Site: brandenburg
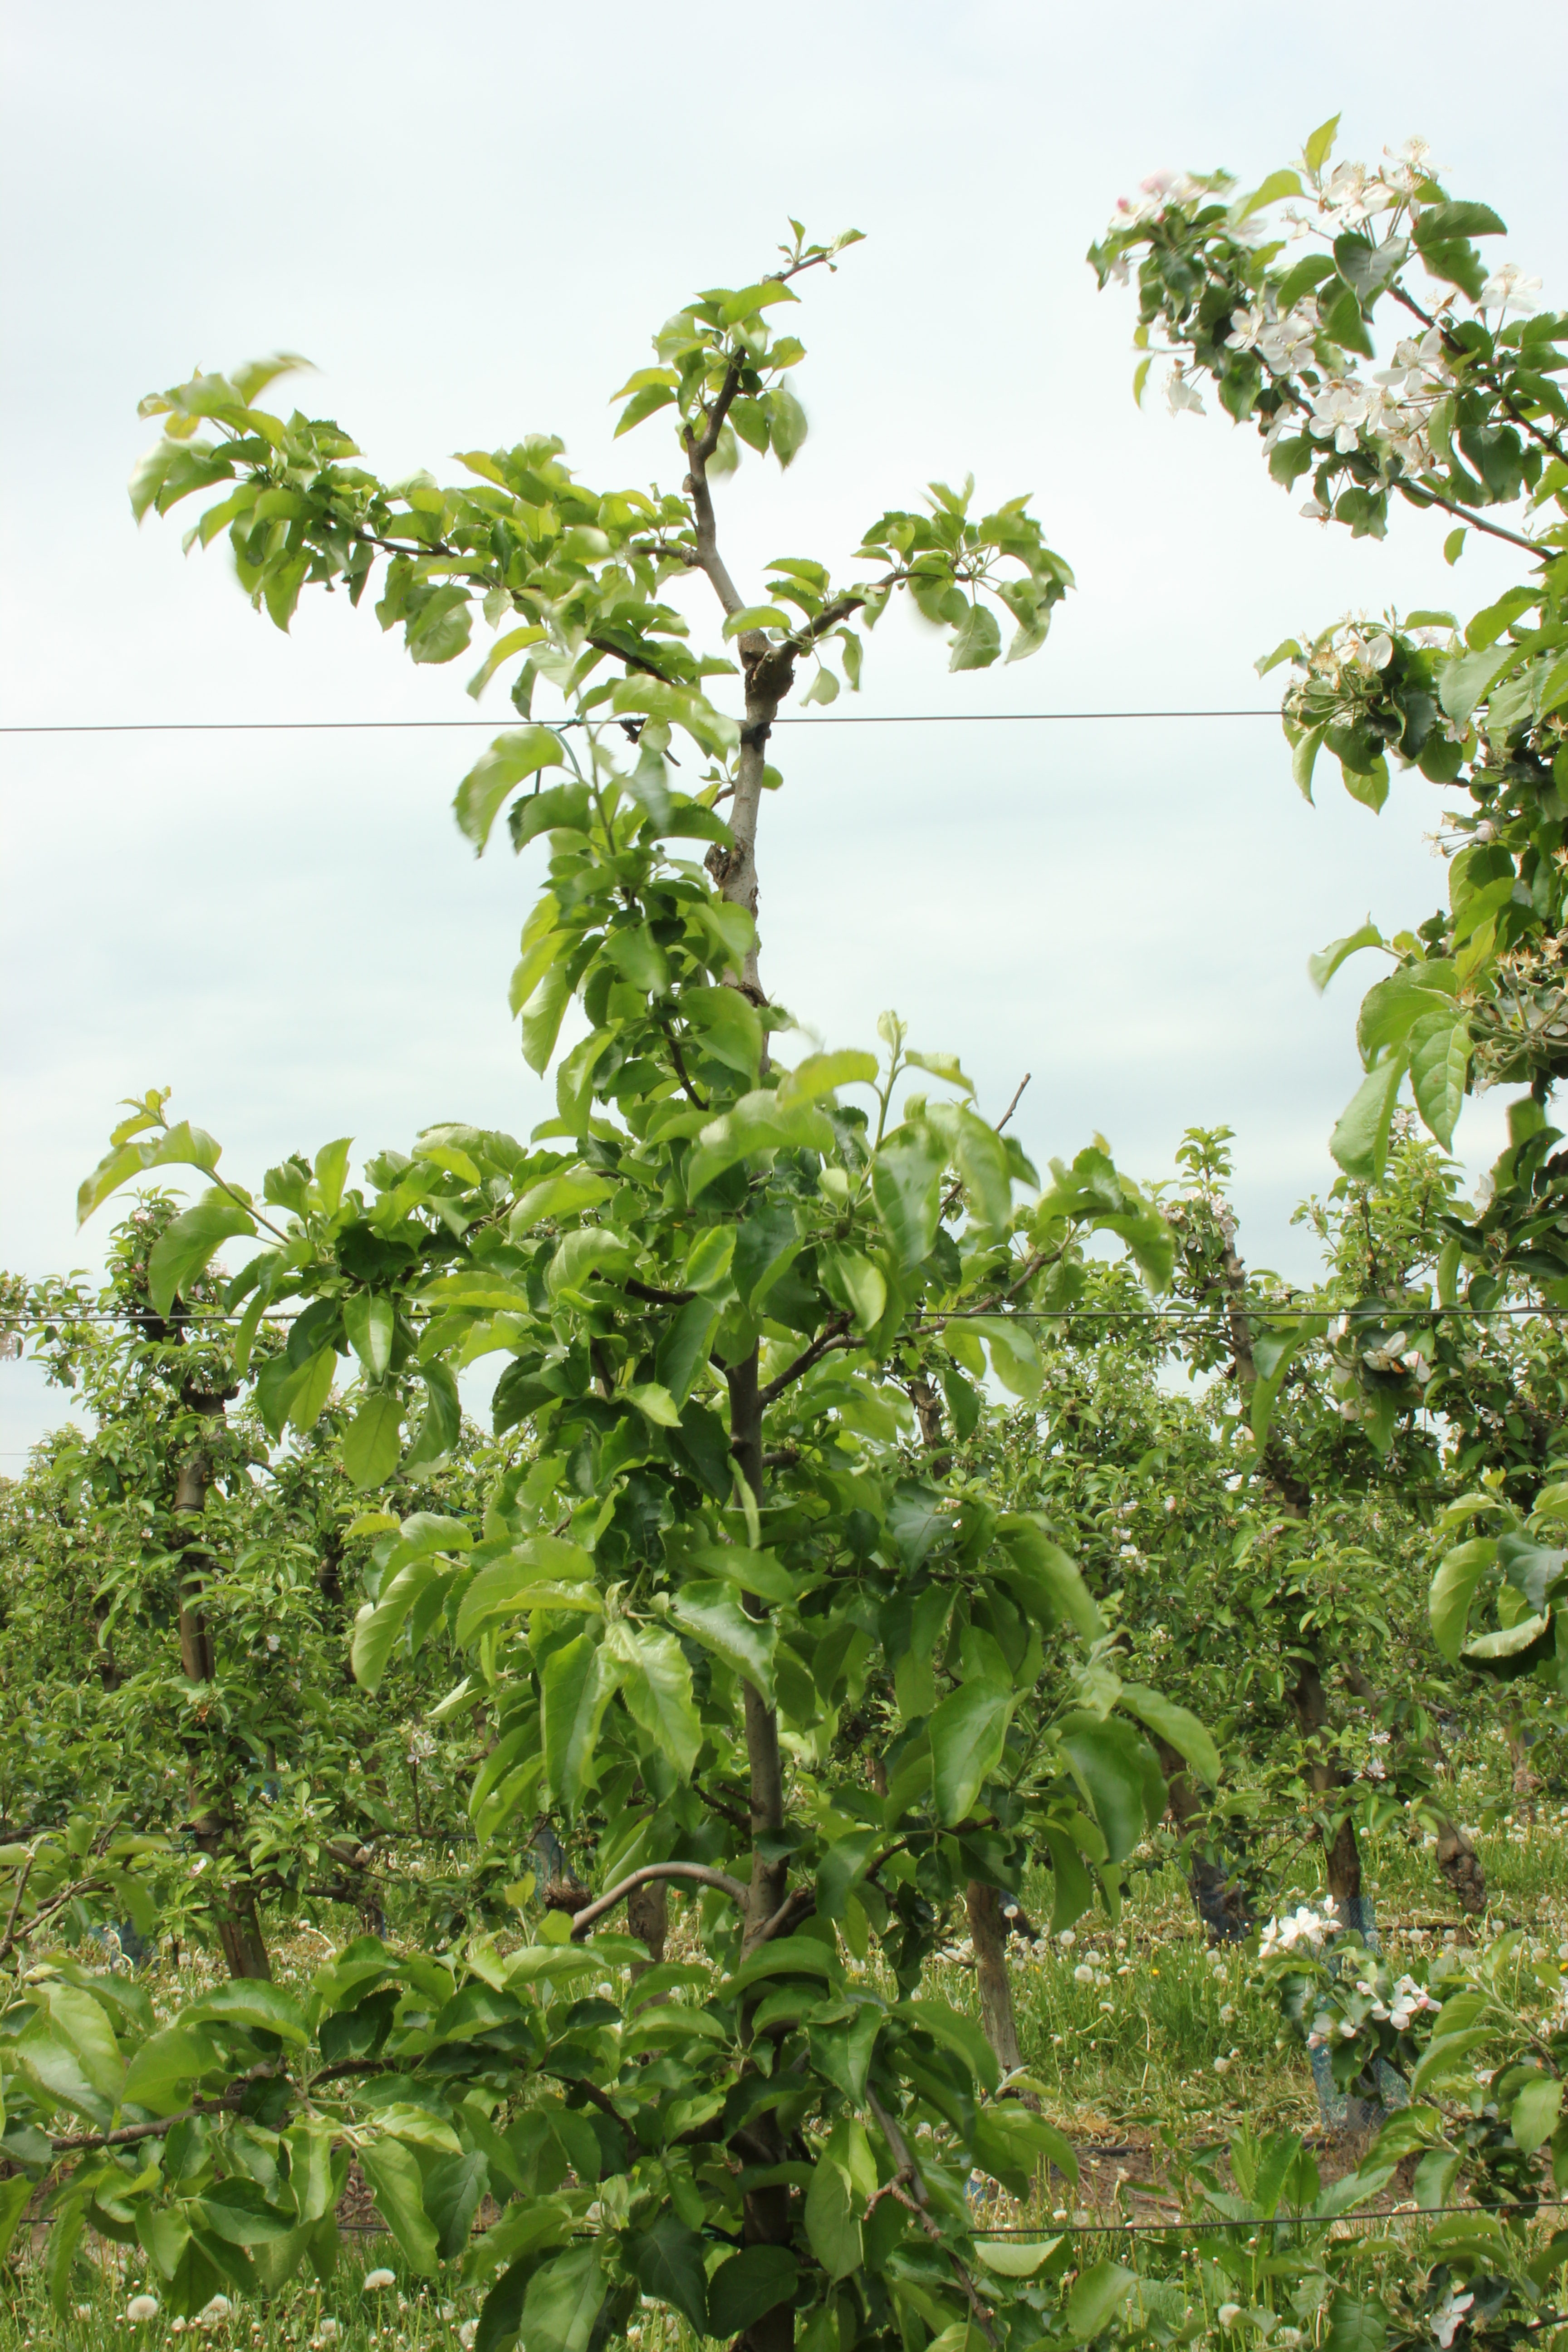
Growth stage (BBCH 67): Flowering